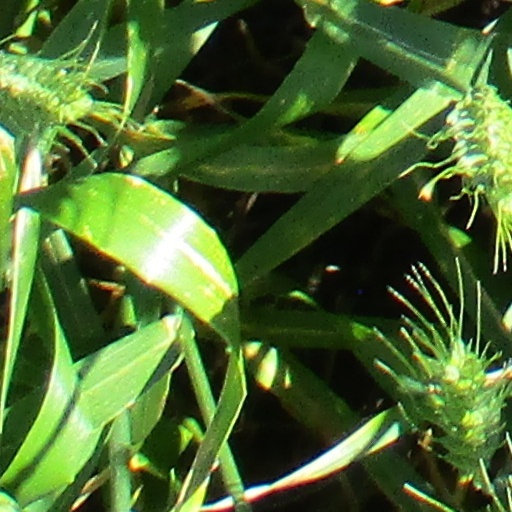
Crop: wheat